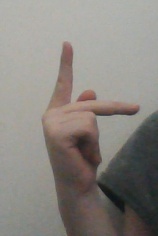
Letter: dha